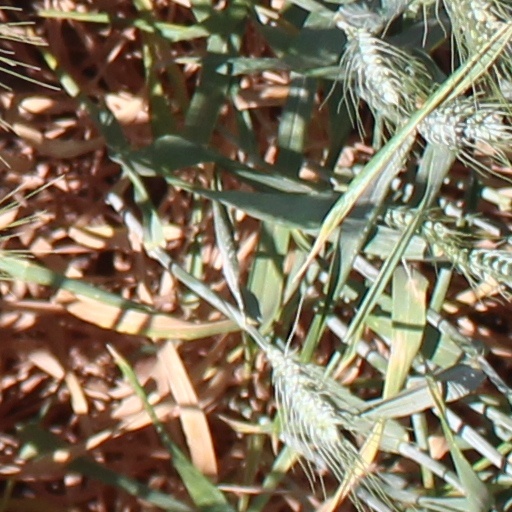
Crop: wheat